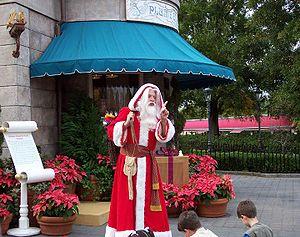
Noël est la fête chrétienne qui célèbre la naissance de Jésus de Nazareth au moment du solstice d'hiver. Pour un grand nombre de personnes, Noël est une fête populaire déconnectée de son fondement religieux.